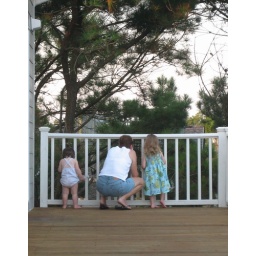
Claire liked to peer over to the house next door and say hi to the folks staying there.